Stephen J. Lukasik

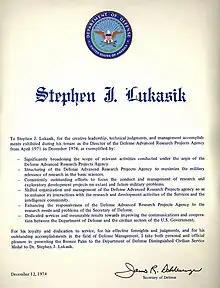
Lukasik's December 1974 DOD Distinguished Civilian Service Award citation.

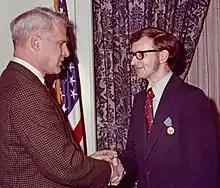
Lukasik receiving the Department of Defense Distinguished Civilian Service Award Medal with Oak Leaf Cluster from Secretary of Defense James R. Schlesinger, 12 December 1974.

Lukasik held positions on numerous Federal and academic committees shaping national security technology policies and R&D.